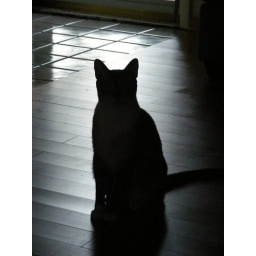
My cat near the front door